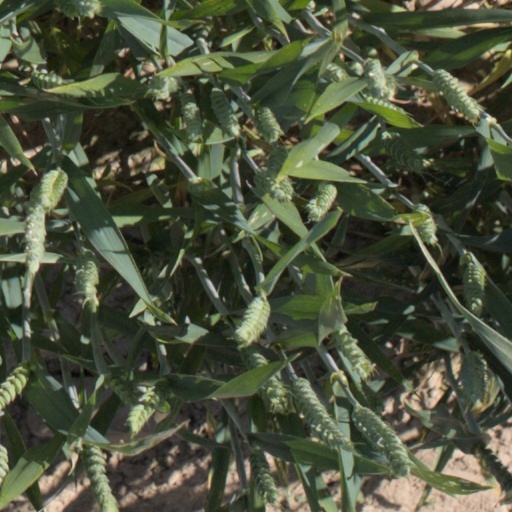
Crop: wheat